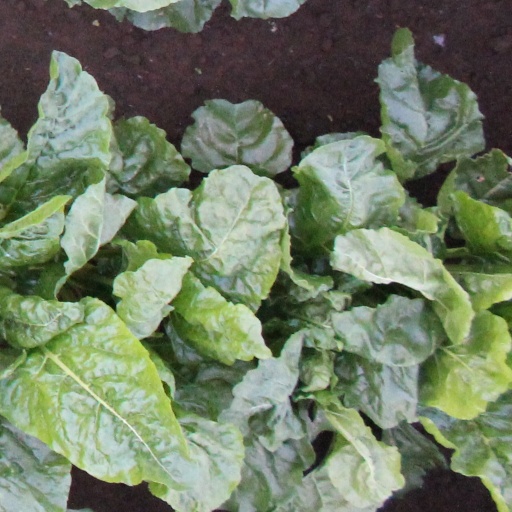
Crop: sugar beet